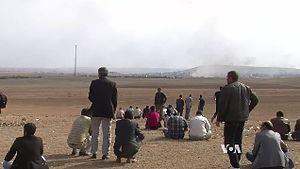
Civils kurdes observant les combats à Kobané depuis la frontière turque, le 30 octobre 2014.
La bataille de Kobané ou bataille d'Aïn al-Arab se déroule lors de la guerre civile syrienne. Elle débute le 13 septembre 2014, par une offensive des forces djihadistes de l'État islamique sur la ville de Kobané, défendue par les troupes kurdes des YPG et des groupes alliés. Malgré l'intervention de la coalition menée par les États-Unis qui effectue plusieurs bombardements à partir du 23 septembre, les djihadistes progressent et atteignent Kobané le 1ᵉʳ octobre. Après plusieurs jours de combats aux abords de la ville, les djihadistes pénètrent dans la place le 6 octobre et dès le 10, ils en contrôlent la moitié. À partir de cette date cependant, le front se stabilise et les YPG parviennent à contenir les assauts des djihadistes. Progressivement, les Kurdes regagnent du terrain grâce au soutien des forces aériennes de la coalition et repoussent les troupes de l'État islamique hors de la ville le 26 janvier 2015. Finalement le 14 juin 2015, après plusieurs mois de combats dans les villages, les forces kurdes du canton de Kobané et celles du canton de Cizir, venues de l'est, font leur jonction près de Tall Abyad.